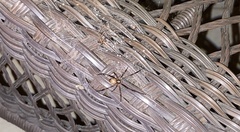
Species: Lactrodectus_hesperus